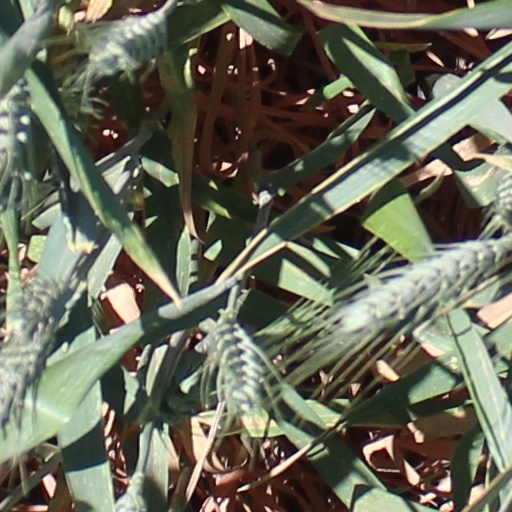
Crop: wheat